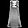
Label: Dress